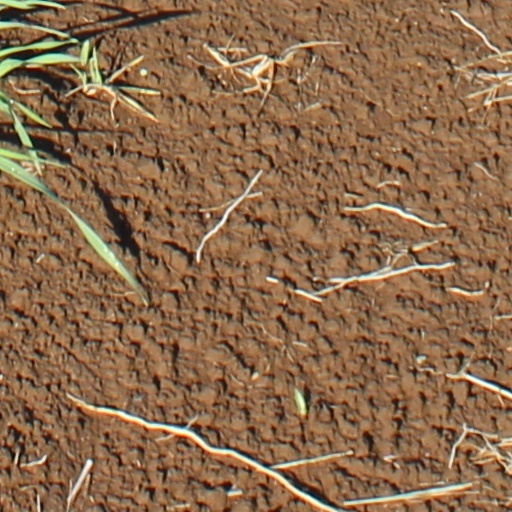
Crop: wheat